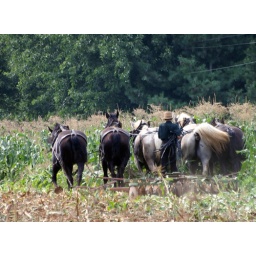
Amish kid leading a team of horses in the field